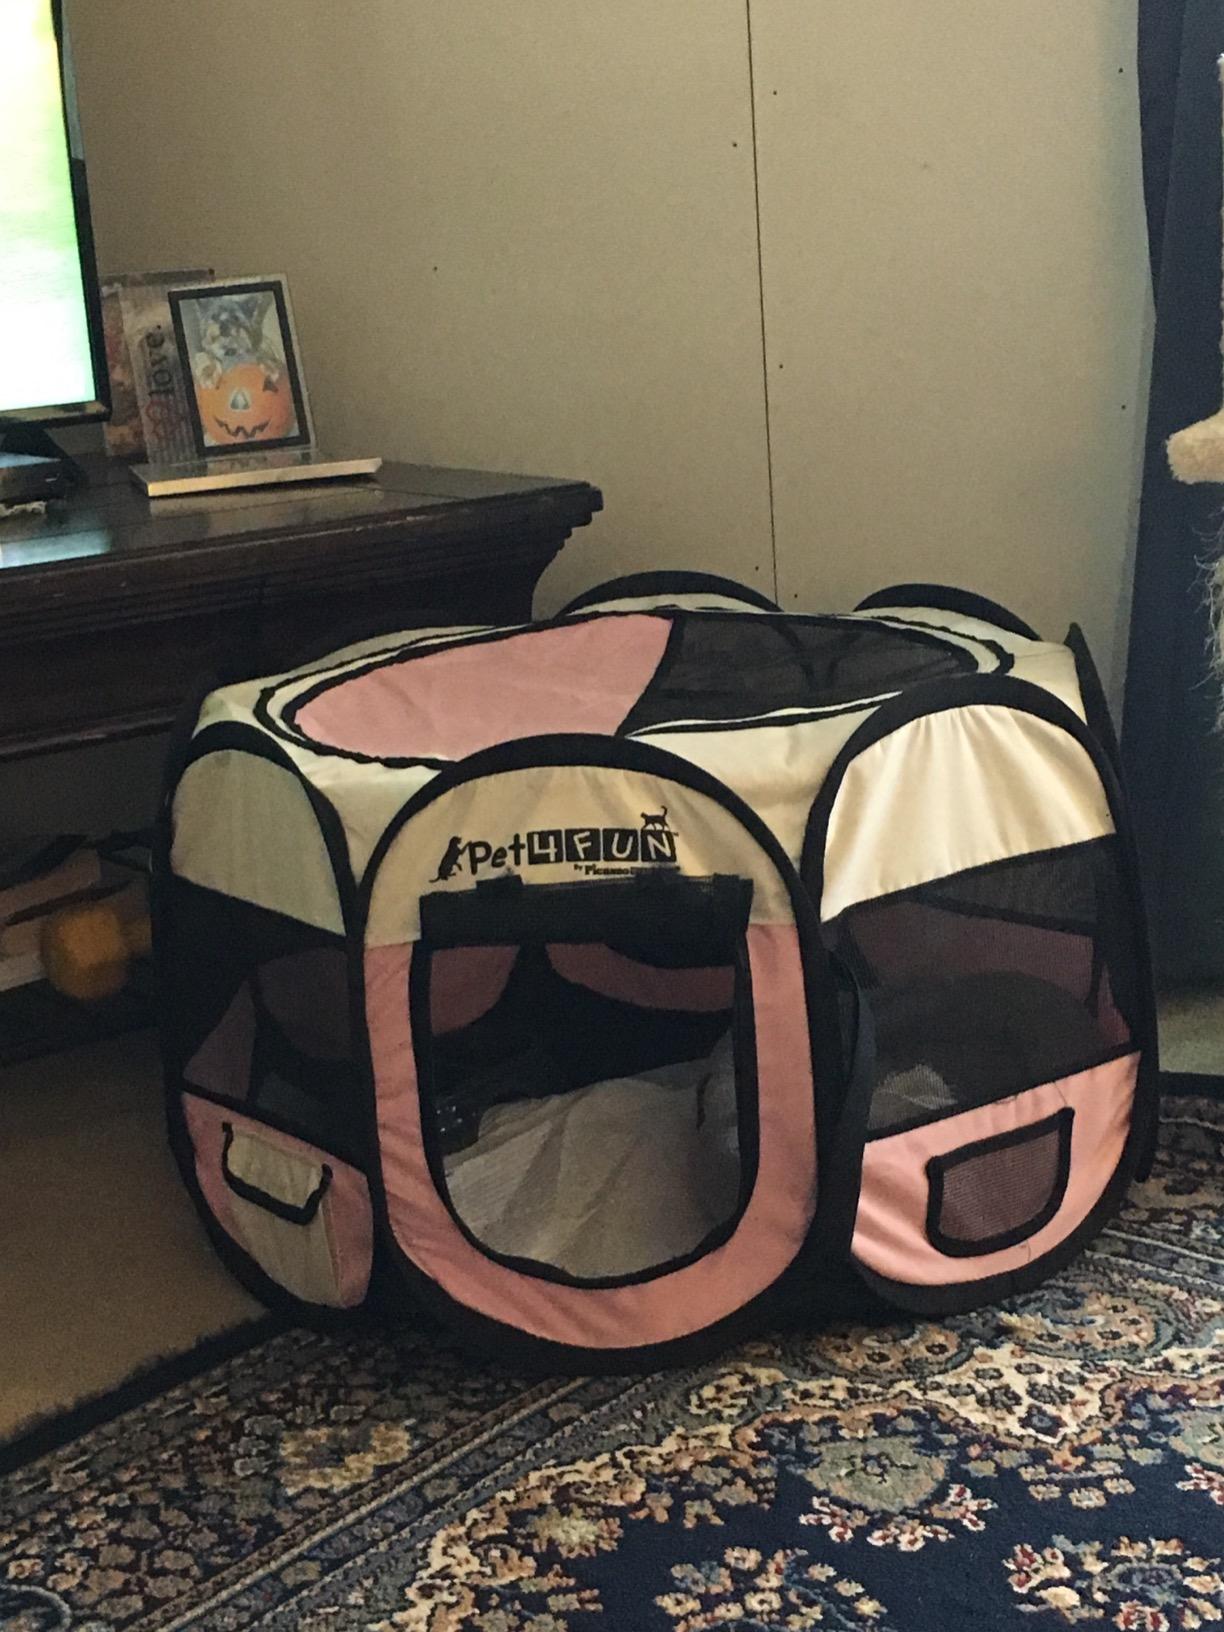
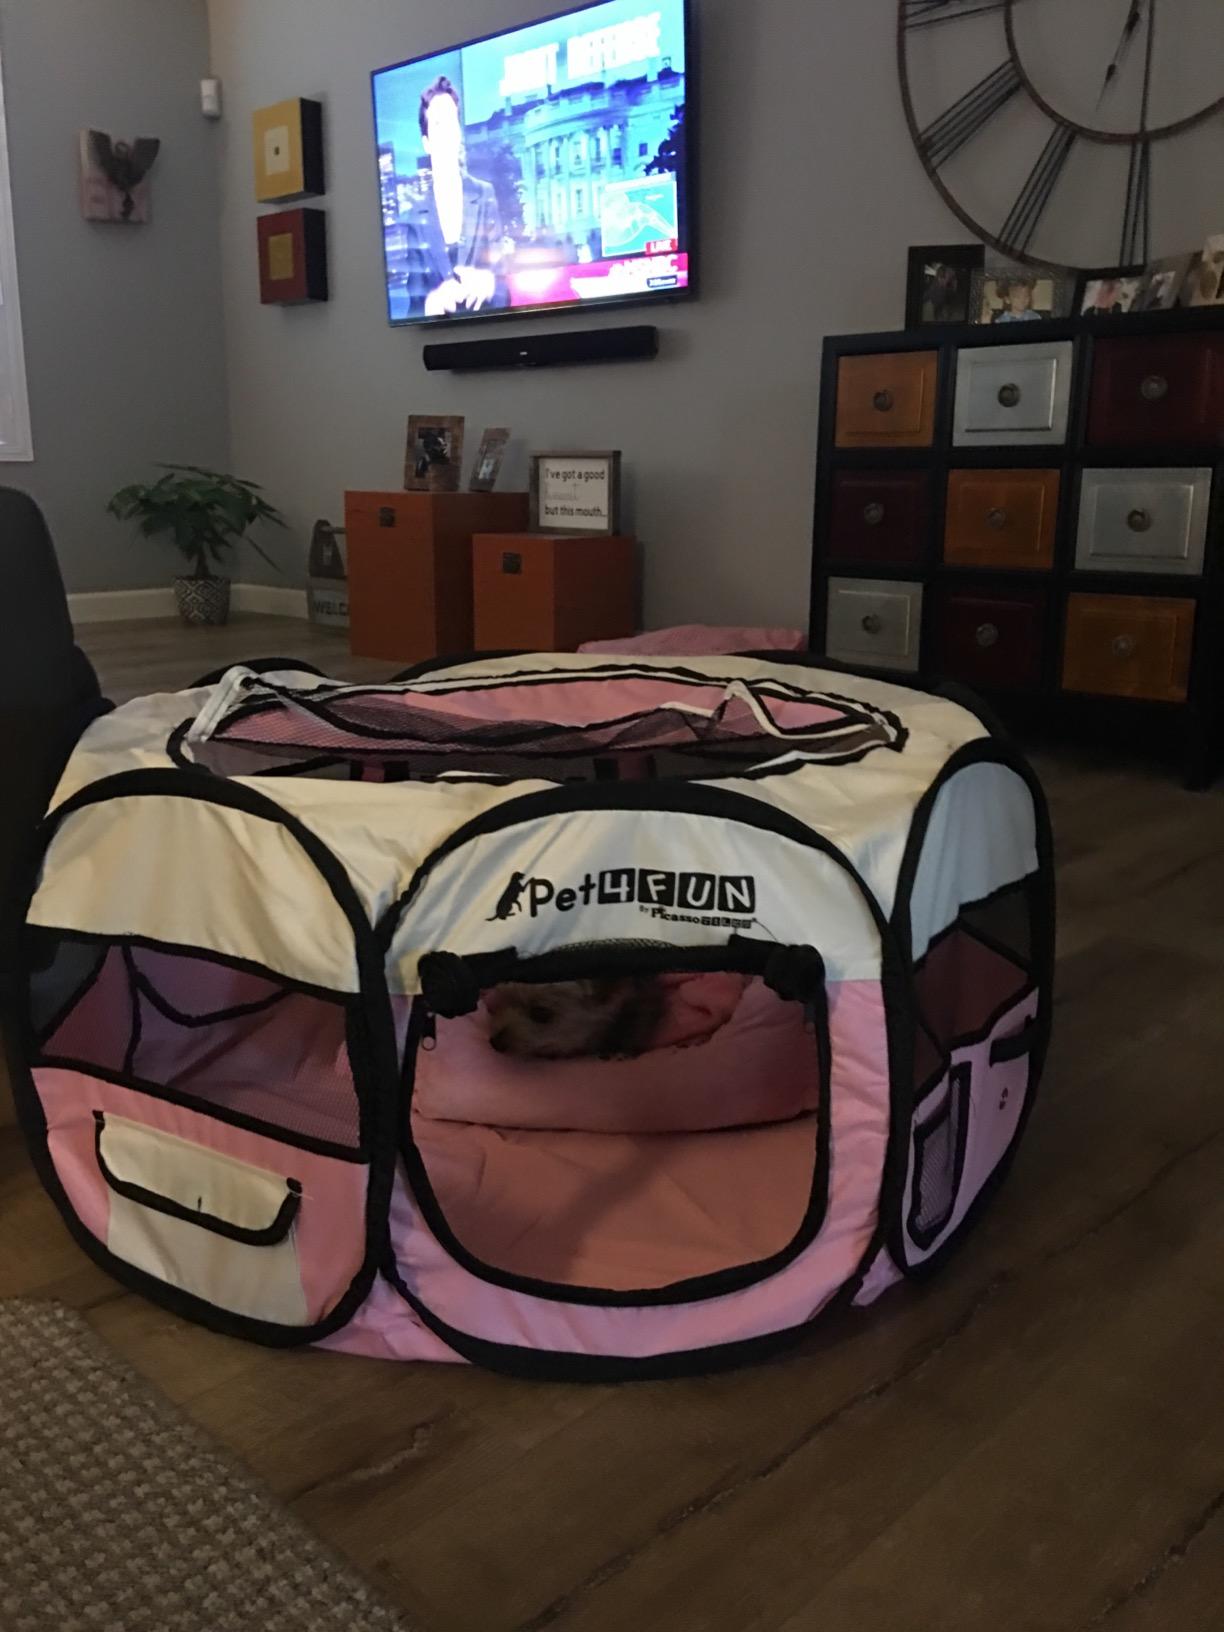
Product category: items_kennel
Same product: yes